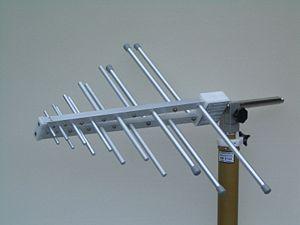
Une antenne log-périodique est une antenne radioélectrique à large bande utilisée en TV terrestre, TNT, en télécommunications ou en mesure d'antenne. Bien que plusieurs types d'antenne peuvent avoir des propriétés log-périodiques, comme l'antenne spirale plane, ou l'antenne hélice conique, la plus connue est le réseau de dipôles log-périodique.